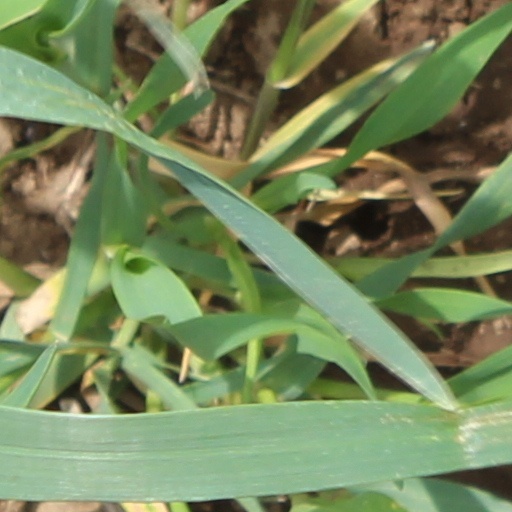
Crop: wheat